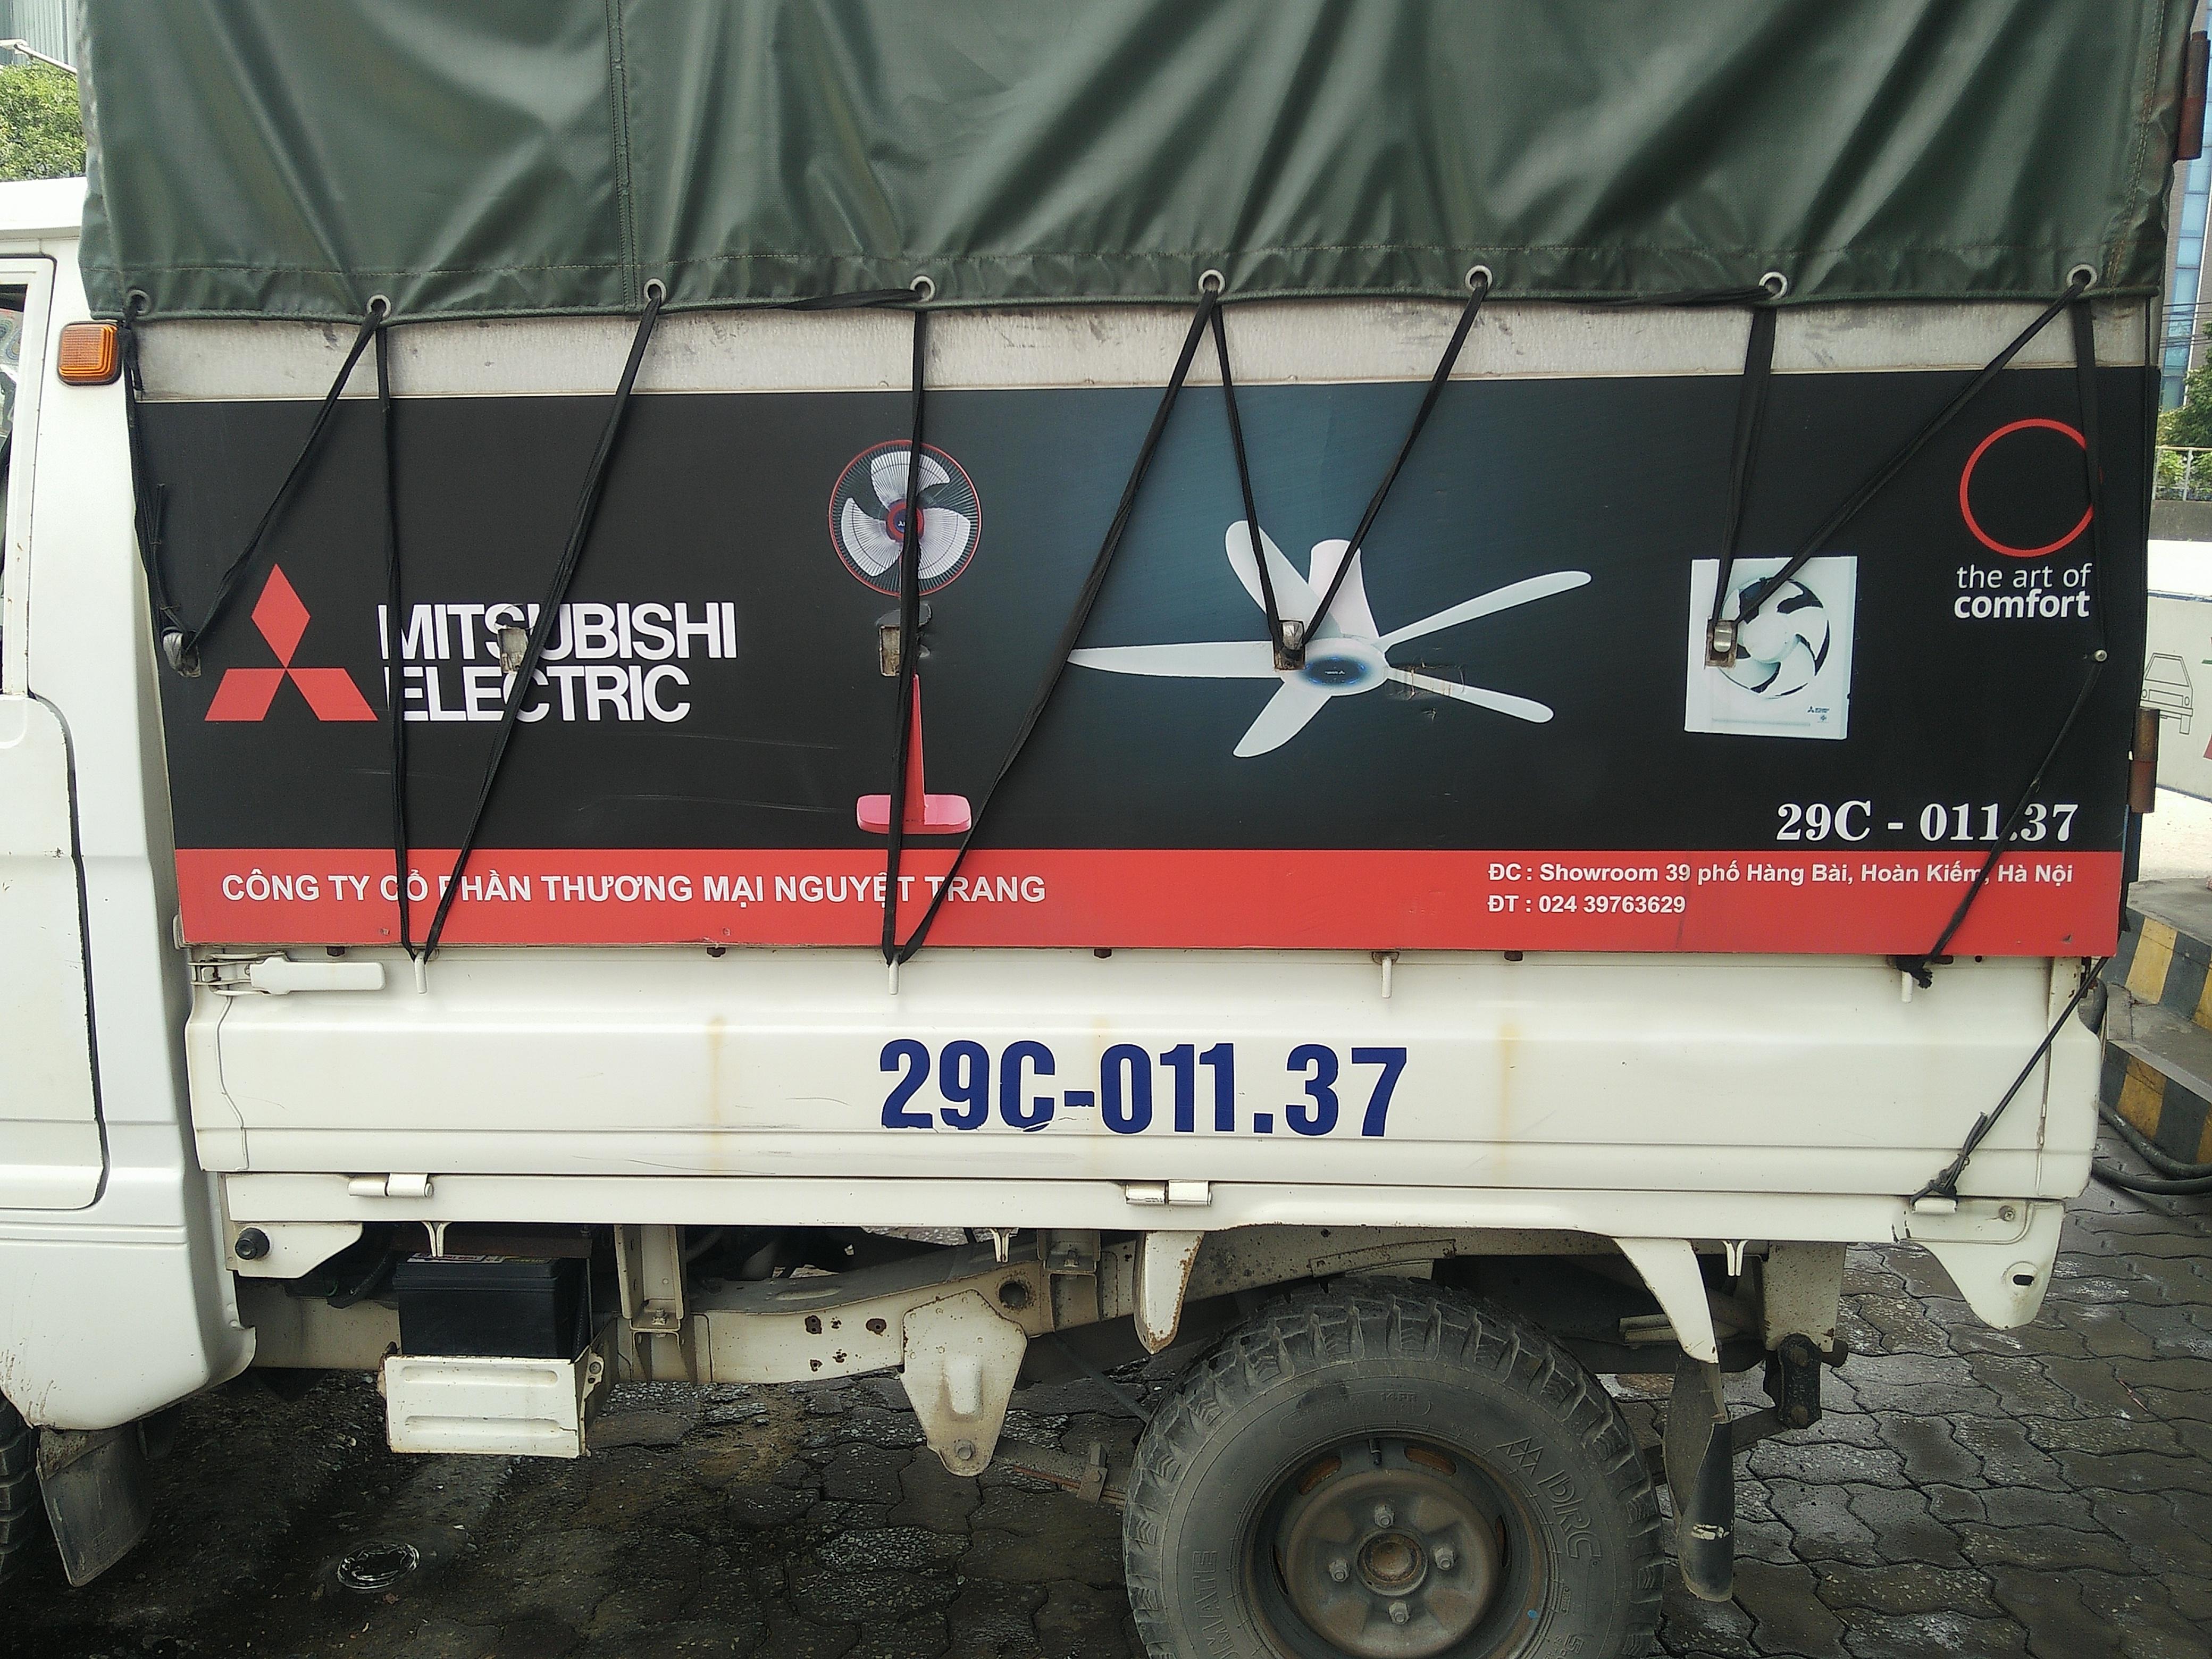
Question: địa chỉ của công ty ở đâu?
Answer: showroom39 phố hàng bà, hoàn kiếm, hà nội